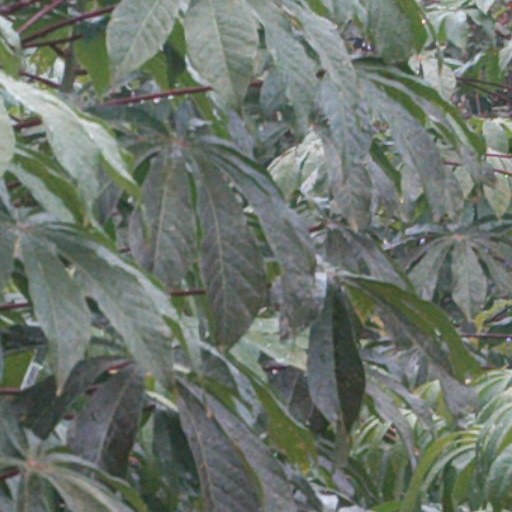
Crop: cassava